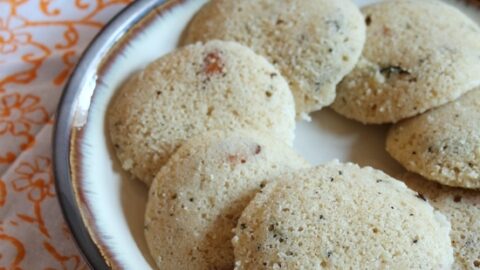
Dish: idli